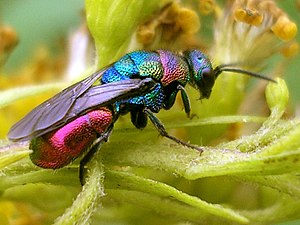
Iriseren / Galleri
Iriseren er en farve, som skifter farve alt afhængig af, hvilken vinkel den ses fra. Iriseren forekommer naturligt, men kan også skabes kunstigt. Iriseren ses flere eksempelvis på sæbebobler, CD'er og spildt benzin. Kan også ses på fjer, muslinger, insekter, maling, slanger, fisk, sten, skyer og planter. Iris kommer af det græske ord ἶρις, som betyder regnbue.